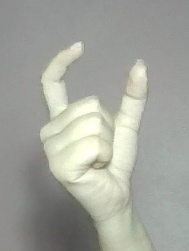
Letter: nun